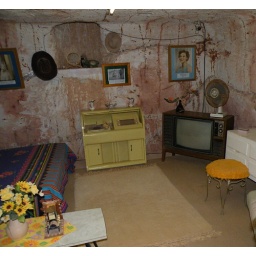
There are no windows in this living room. The long thin markings in the wall are termite burrows.